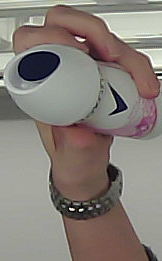
Product: rexona_spray